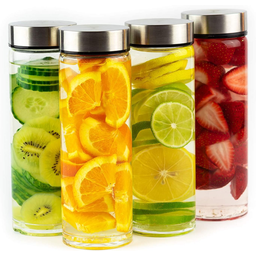
Label: glass